England cricket team Test results (1960–1974)

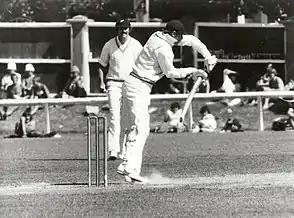
Geoffrey Boycott batting

Between 1960 and 1974 the England cricket team represented England, Scotland and Wales in Test cricket. During that time England played 147 Test matches, resulting in 45 victories, 77 draws and 25 defeats. Their win to loss ratio of 1.80 was the best in Test cricket during this period. In the English summer of 1965, England played their last Test series against South Africa for almost 30 years, due to the sporting boycott of South Africa during the apartheid era. A 1968–69 series between the pair in South Africa was cancelled due to the D'Oliveira affair, a controversy over whether or not the England selectors would pick Basil D'Oliveira, a mixed-race player of South African origin. A later tour of England in 1970 was called off after pressure from James Callaghan, the British Home Secretary. The tour was replaced by a series against a Rest of the World team. At the time, they were considered test matches, but that status was revoked by the International Cricket Conference (ICC) and they are now unofficial Tests, though still first-class matches.